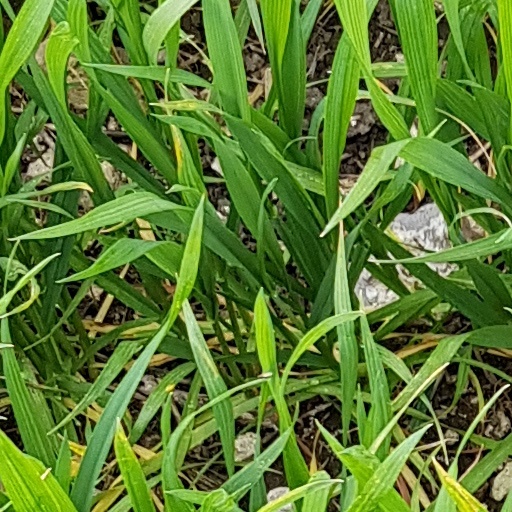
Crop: wheat